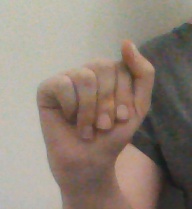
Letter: saad